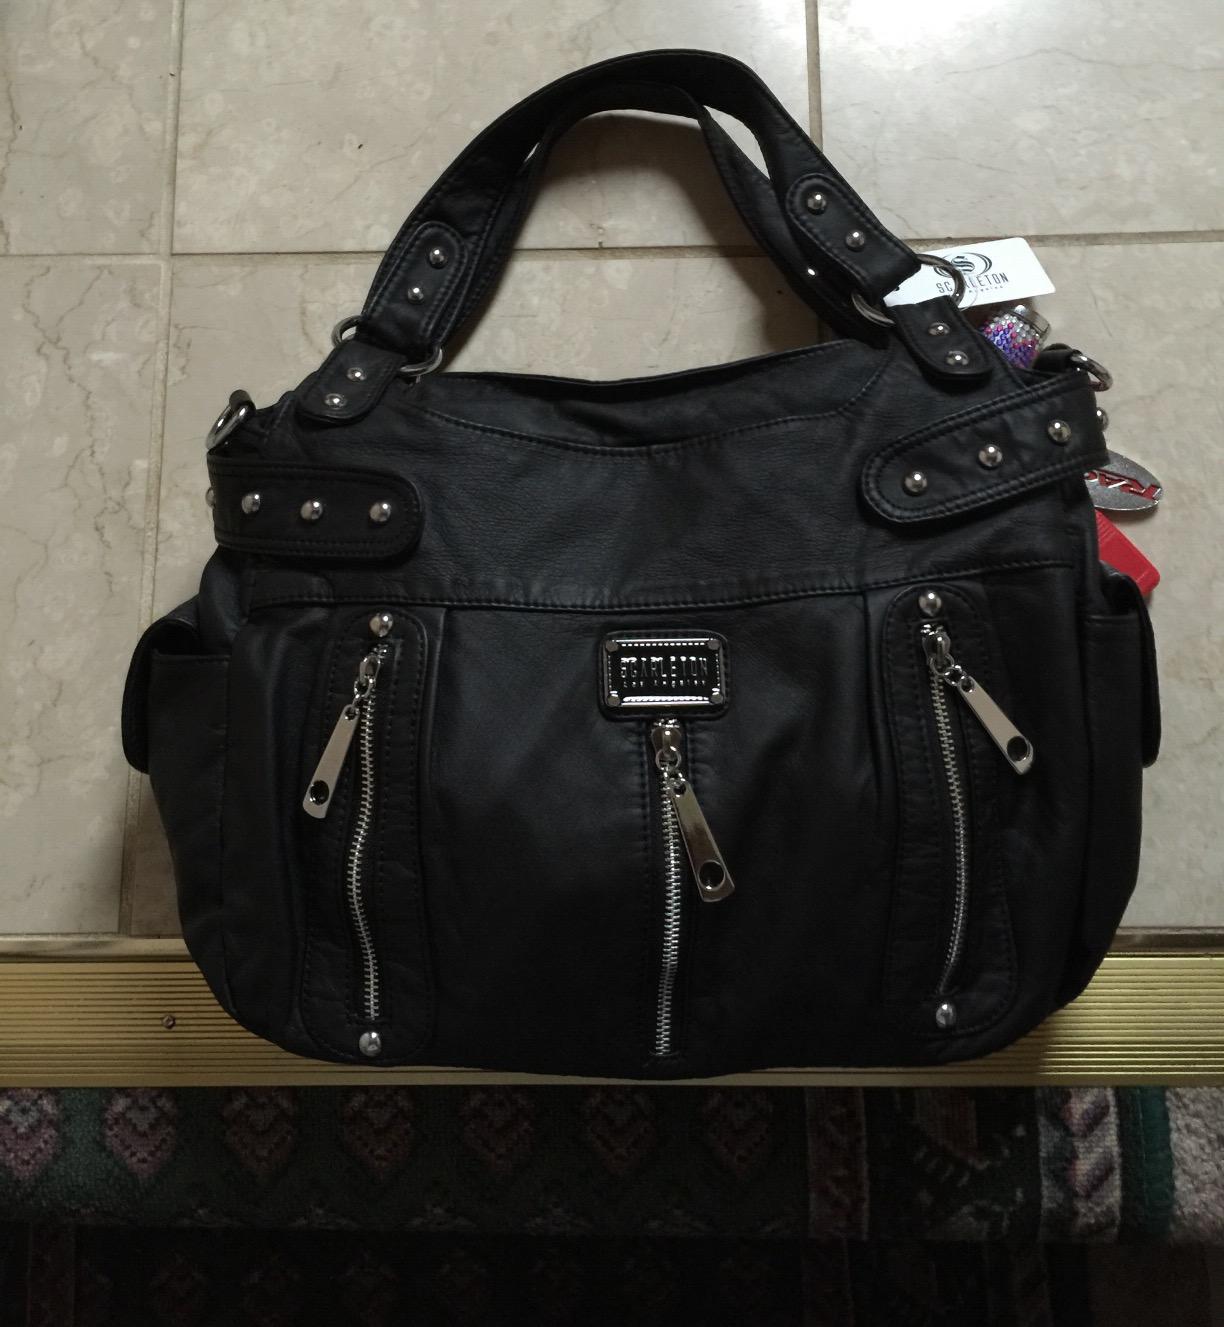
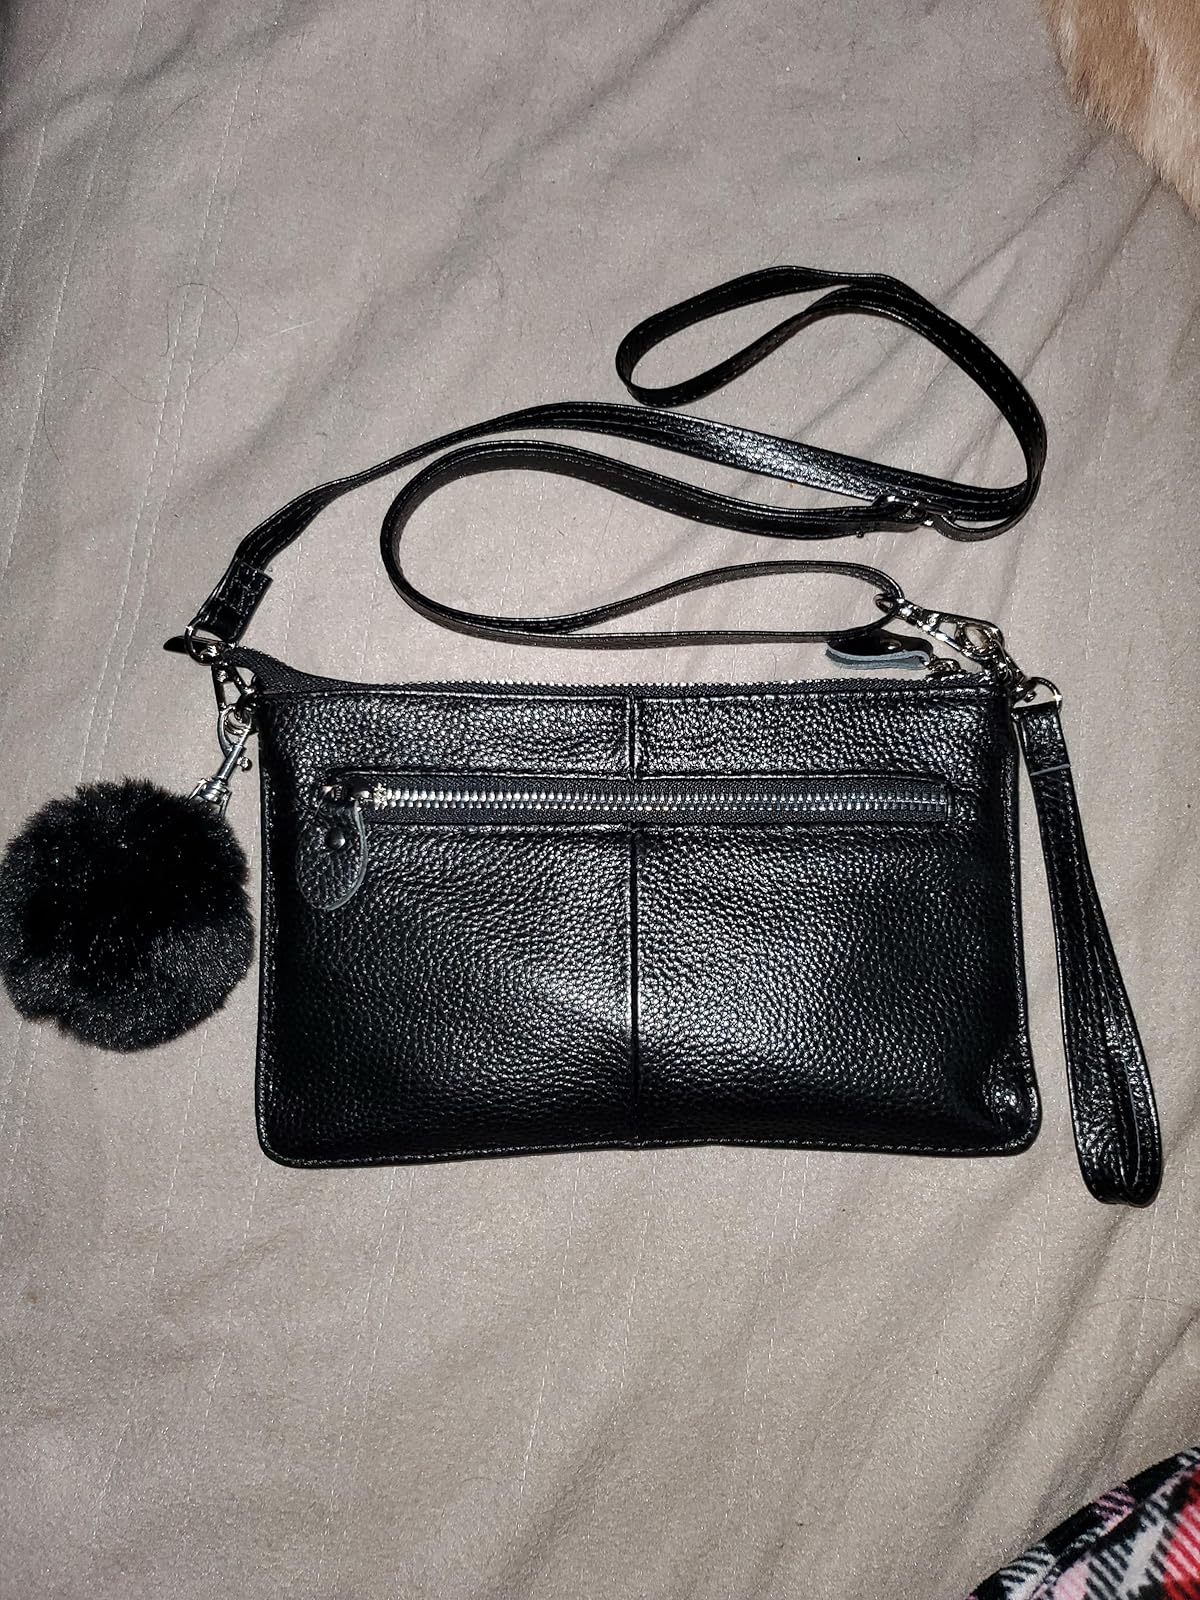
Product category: accessories_handbag
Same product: no